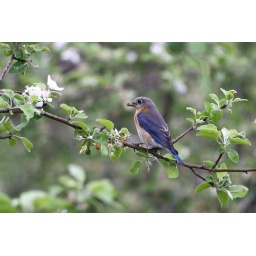
Female eastern bluebird in an apple orchard...